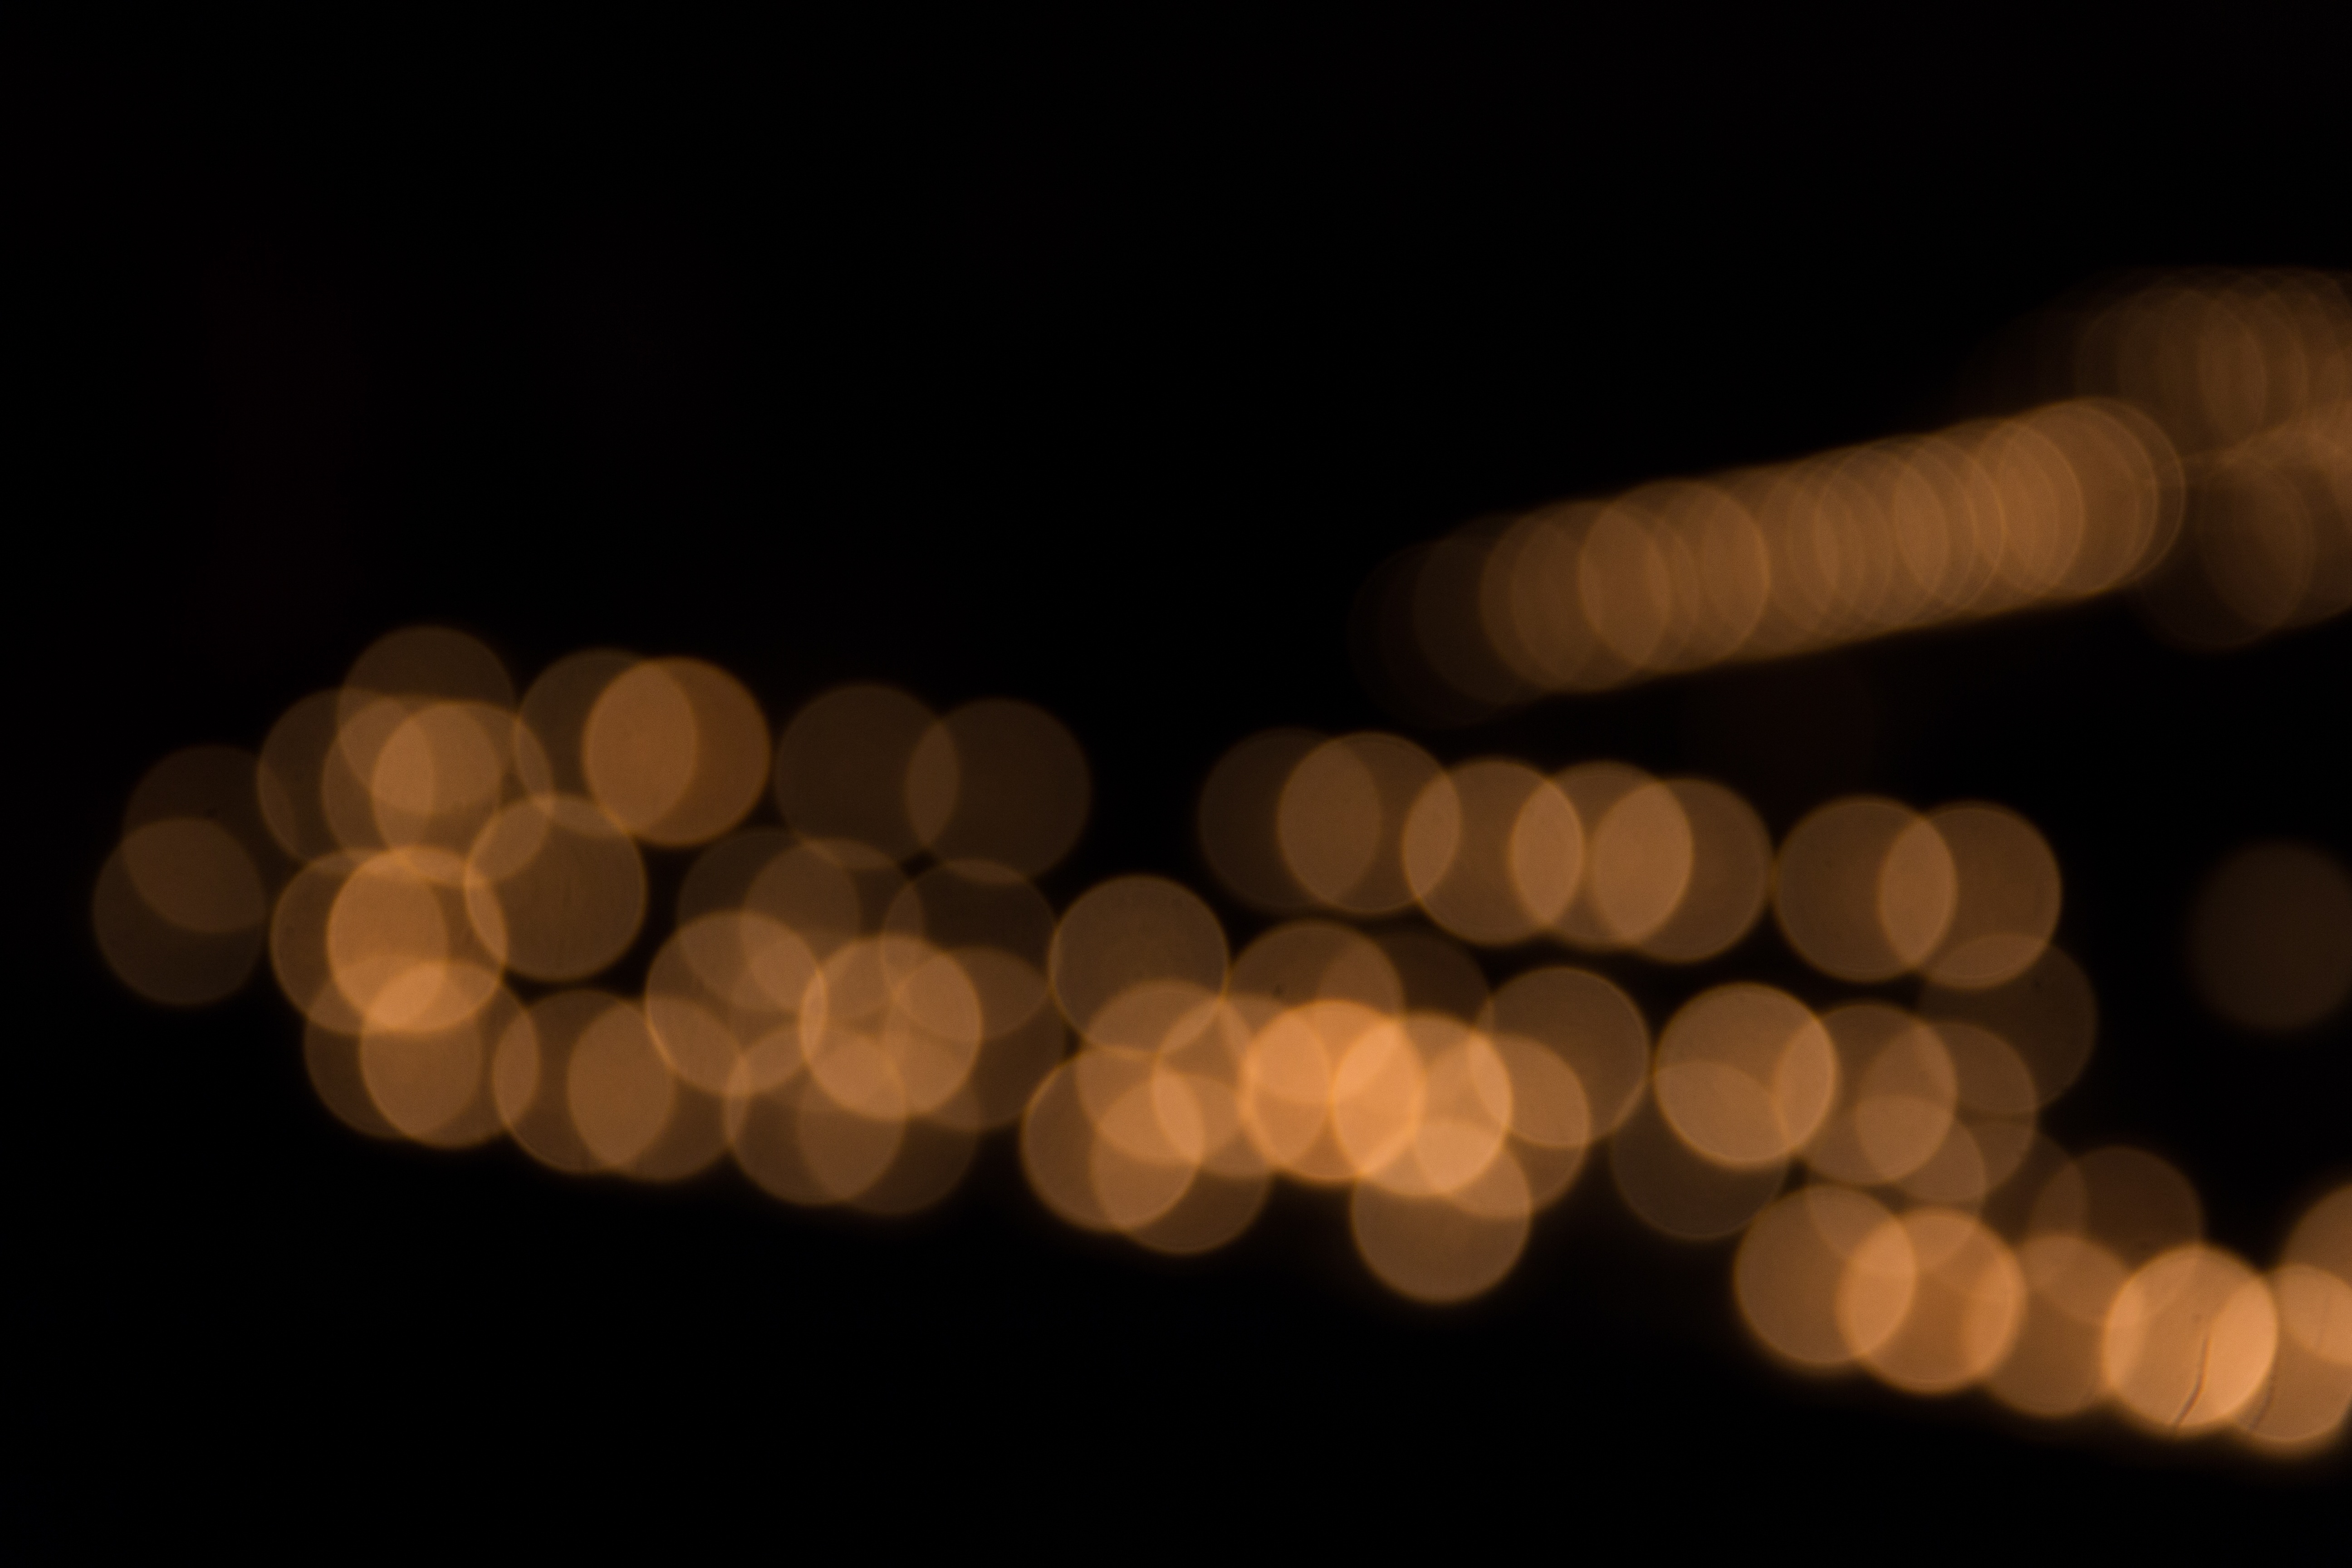
light, glowing, night, dark, celebration, love, decoration, peace, fire, religion, darkness, church, rest, christian, candle, christmas, lighting, circle, pray, memorial, lights, focus, bright, lamps, prayer, illuminate, quiet, shape, lit, service, commemoration, funeral, petition, tealight, macro photography, out of focus, enlighten, candle light, church service, religious beliefs, supplication, lighten